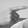
ASL letter: G